Statue of Graf Vorontsov, Odesa

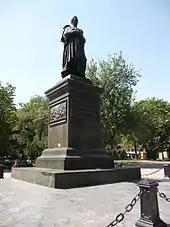
The statue of Graf Vorontsov on the Sobor Square in Odesa in 2012

The monument of M.S. Vorontsov on the Sobor Square was declared an object of cultural heritage. The monument was taken under the protection firstly as a monument to local history the decision of the Executive Committee of the Odesa Regional Council dated 27 of July, 1971, the number 381. The security number: 150006 - Н. Then as a monument to the monumental art of national importance, as a monument to urban planning and architecture of local importance according to the decision of the Executive Committee of the Odesa Regional Council dated 27 of December, 1991, the number 580; and finally as per Resolution of the Council of Ministers of Ukraine dated 3 of September, 2009, the State number 928.